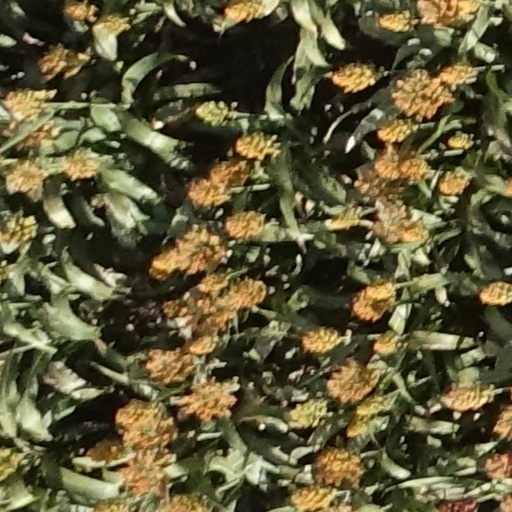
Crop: sorghum